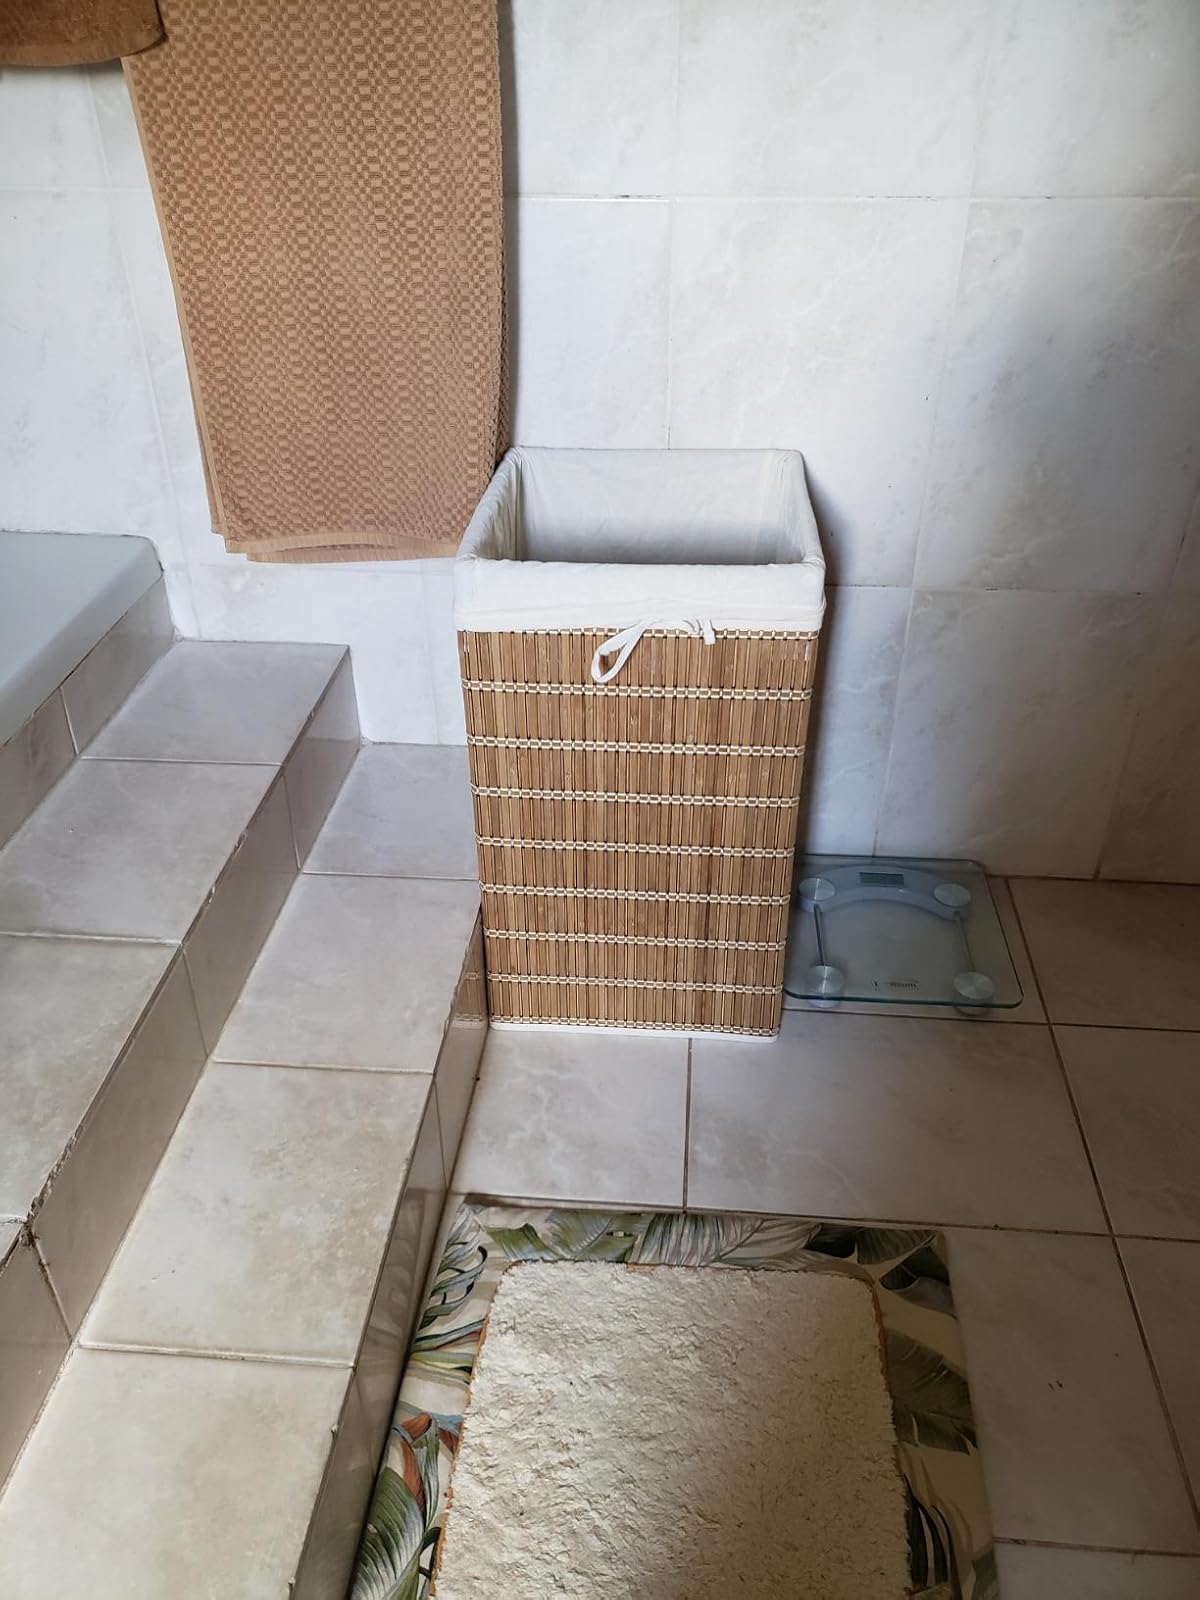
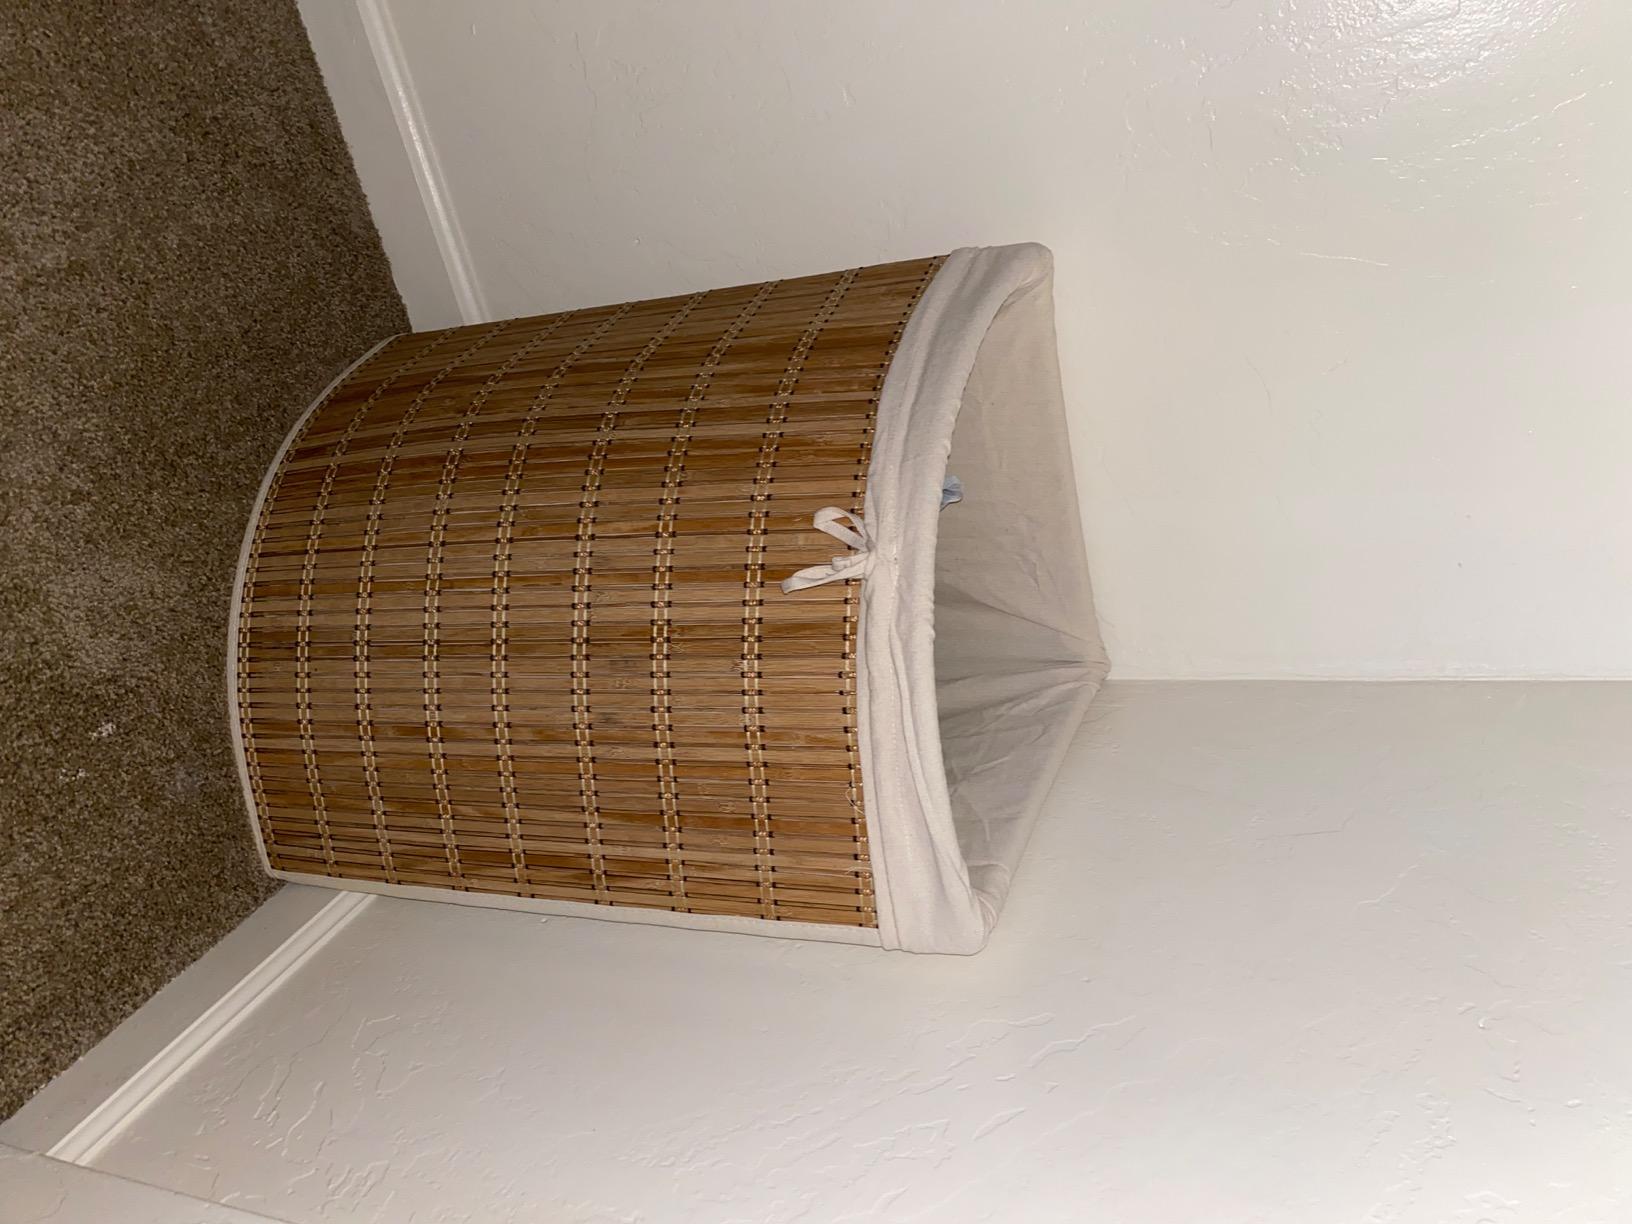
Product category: items_hamper
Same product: no